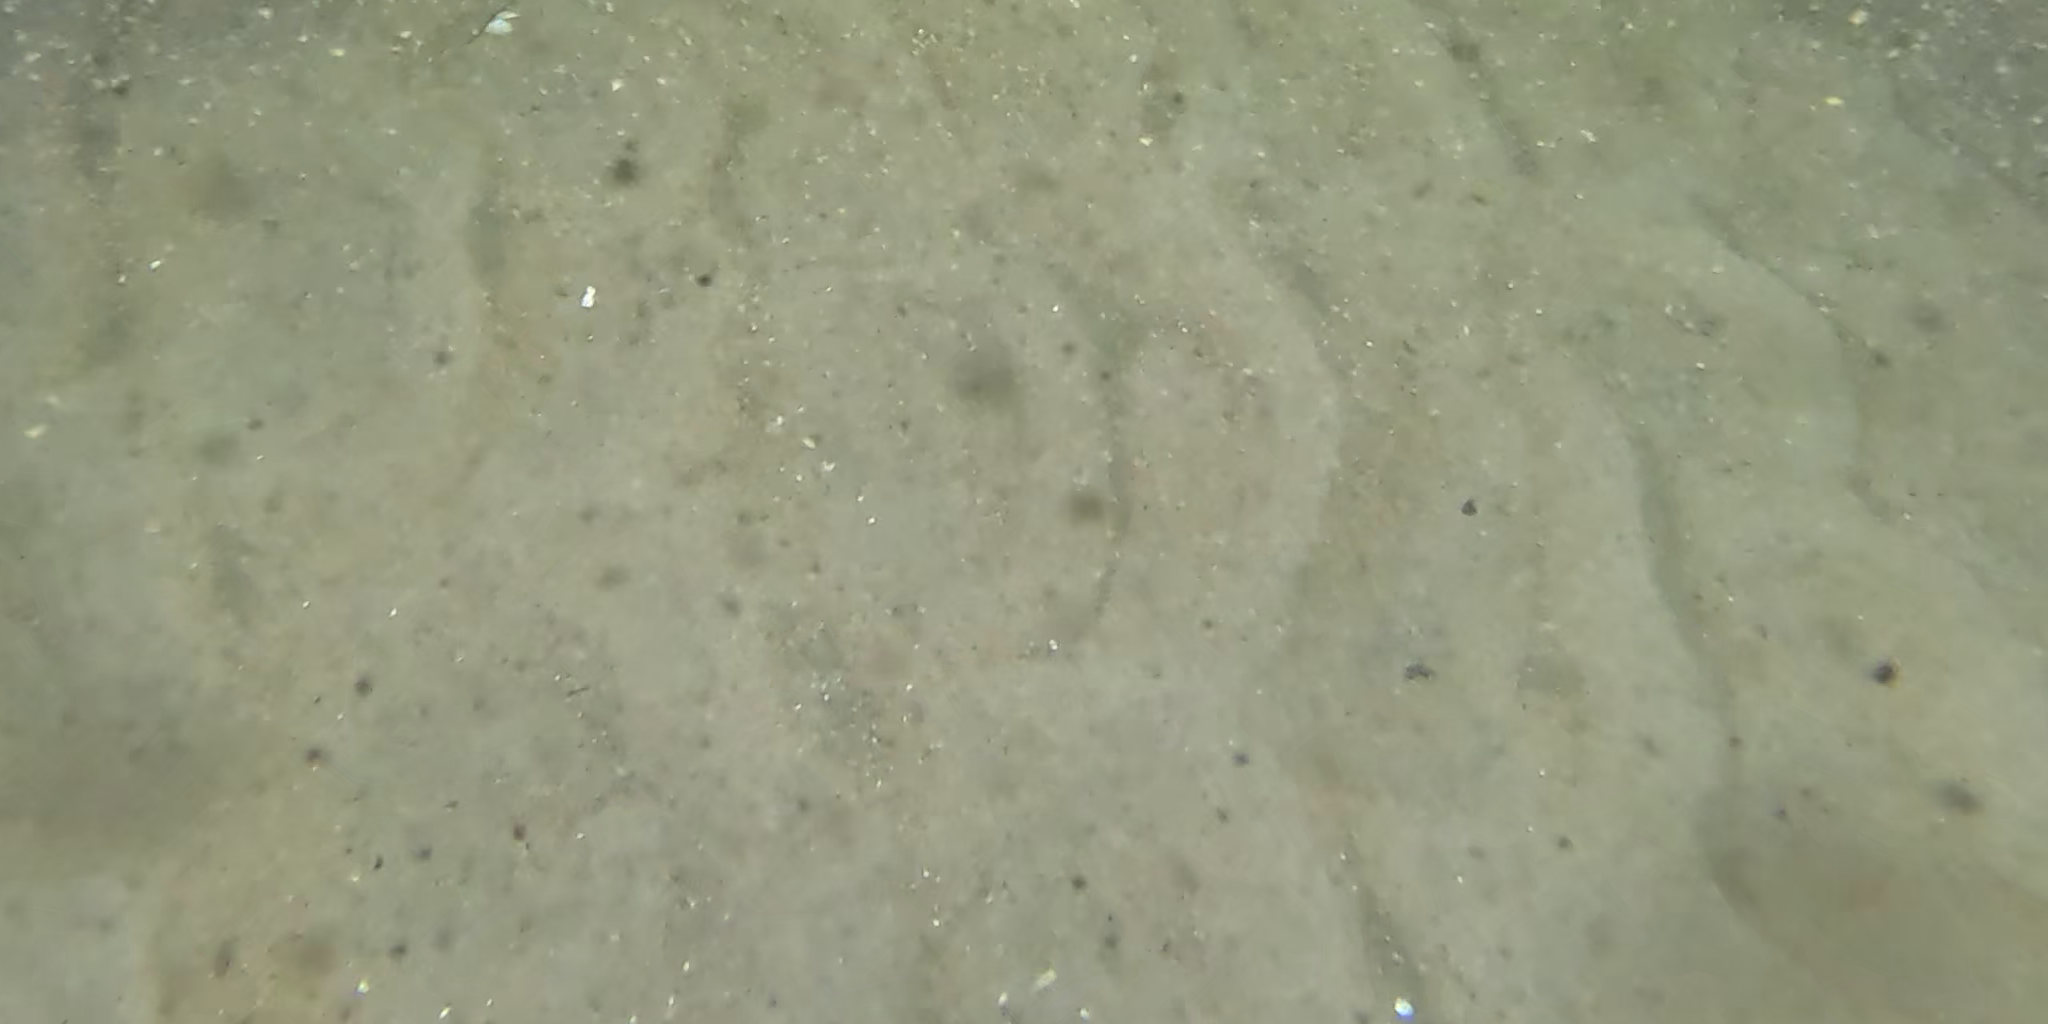
Seabed habitat: sand